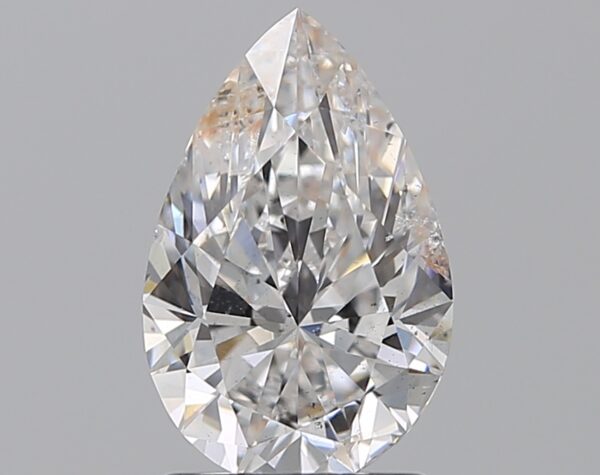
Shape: pear
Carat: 1.5
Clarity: SI2
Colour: F
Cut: EX
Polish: EX
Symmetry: VG
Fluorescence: N
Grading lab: GIA
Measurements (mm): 9.85 x 6.38 x 4.05